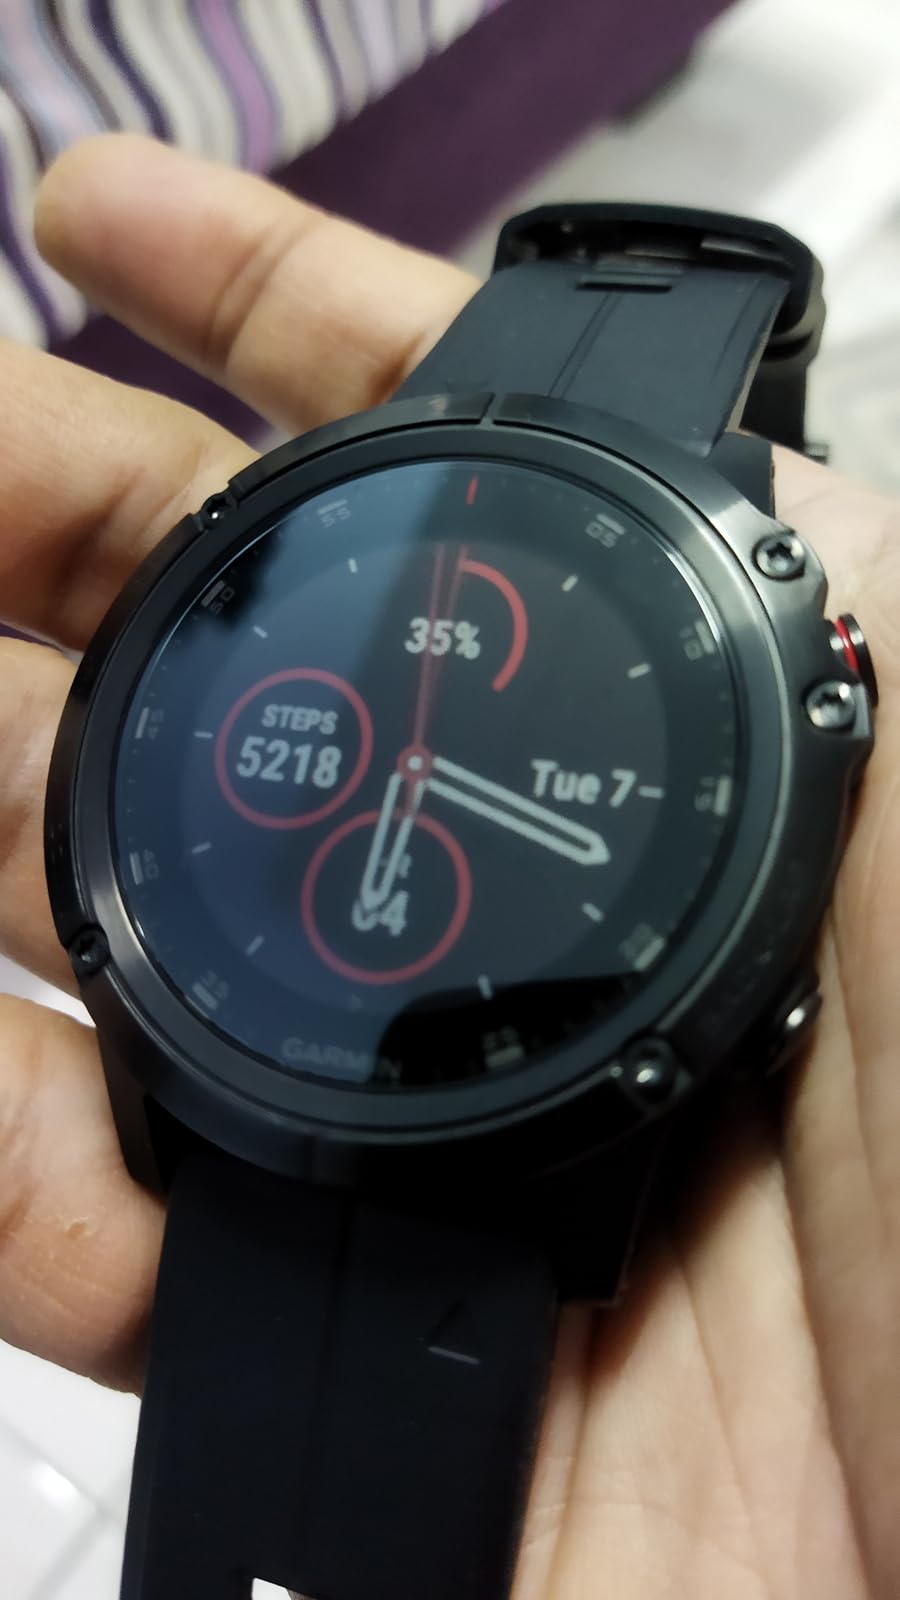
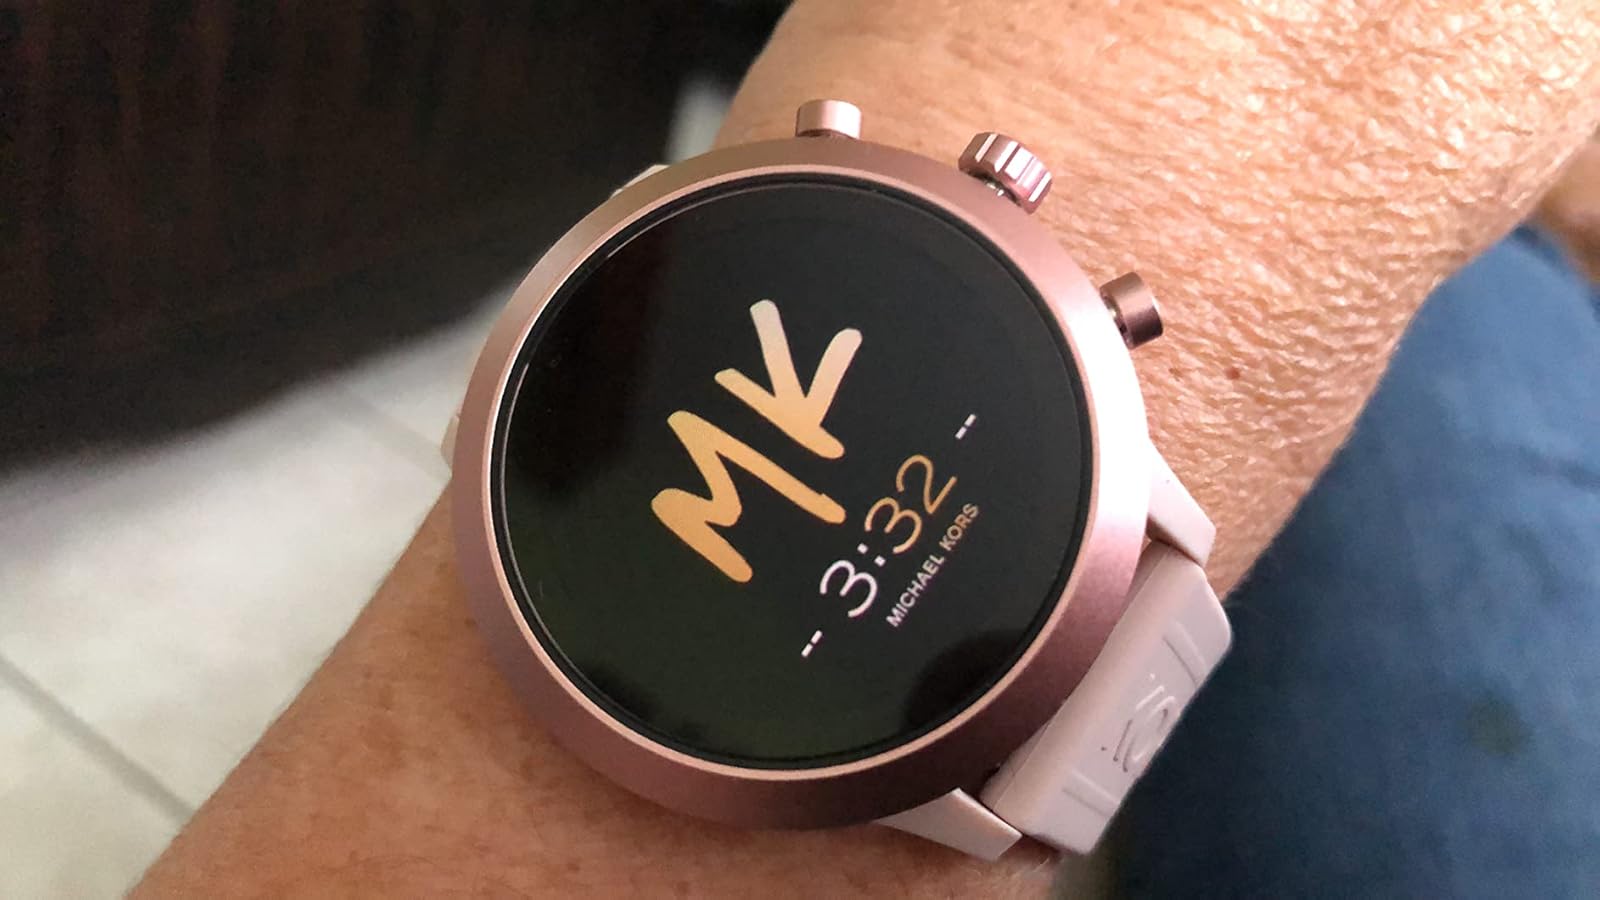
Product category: smartwatch
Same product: no